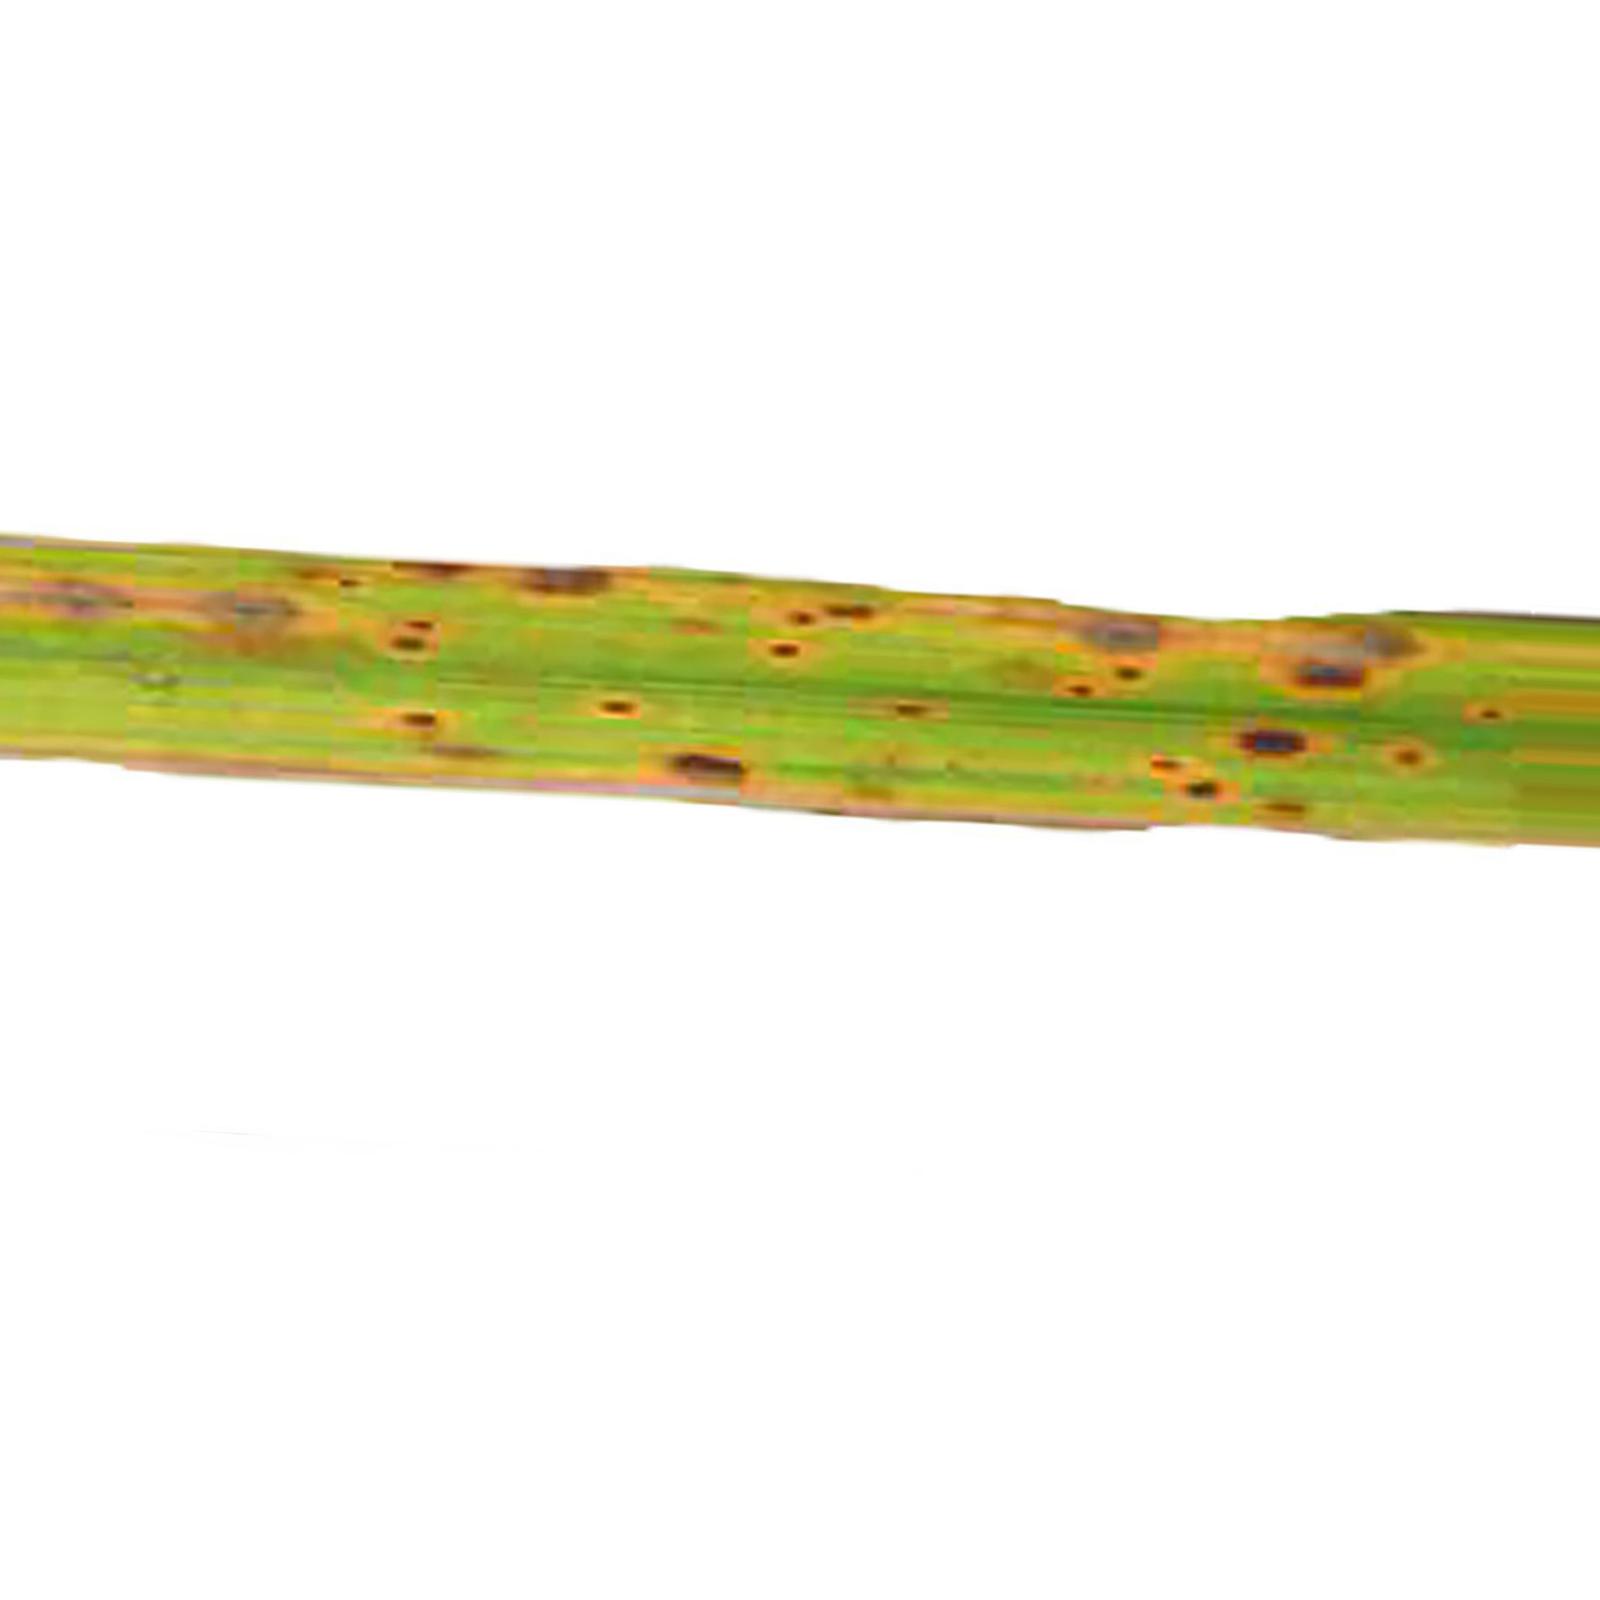
Nhãn: Bệnh Đốm Nâu ( Brown spot )